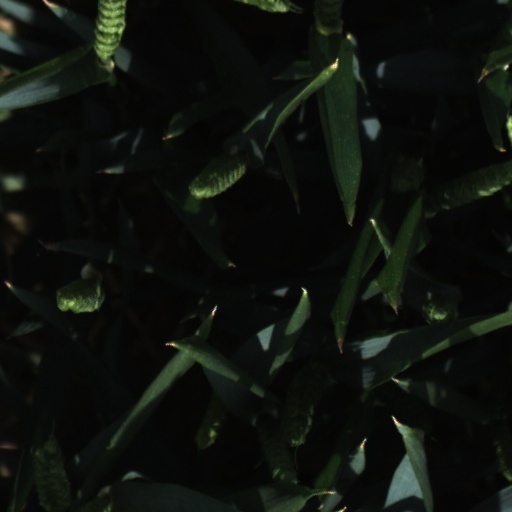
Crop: wheat